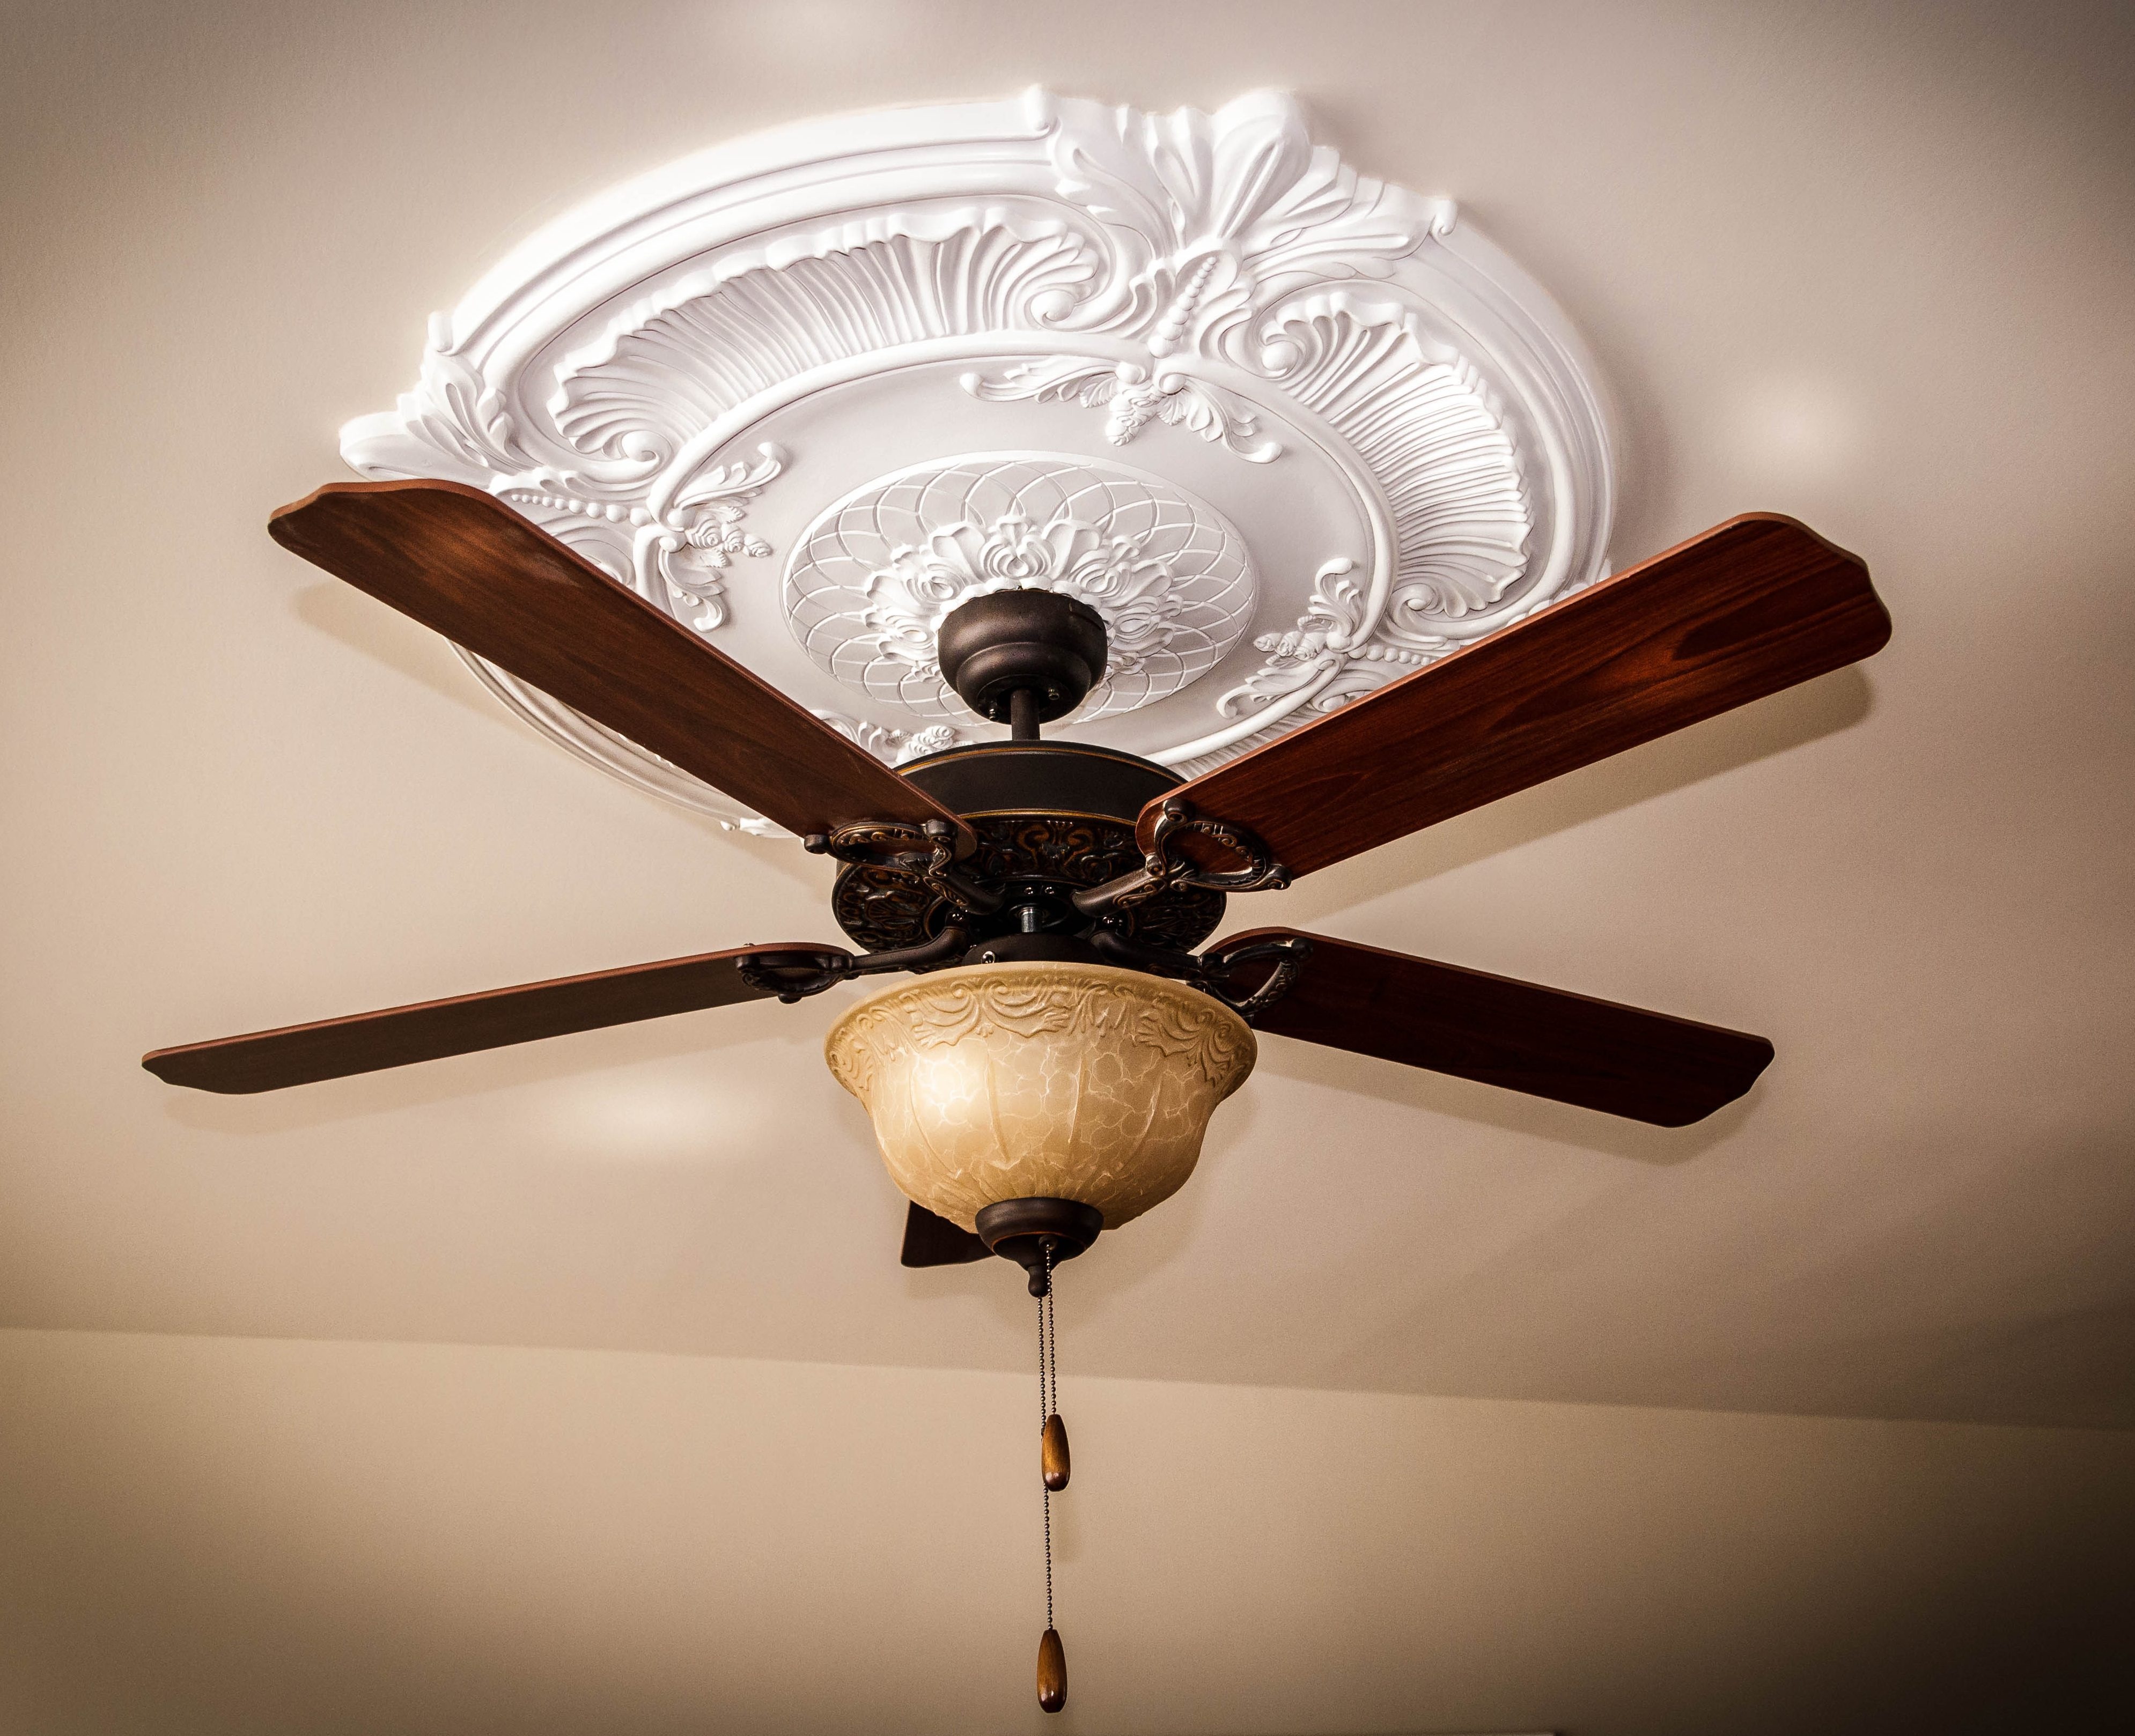
ceiling, lighting, fan, product, blades, propeller, electric light, ceiling light, home appliance, mechanical fan, ceiling fan, ceiling medallion, pull cords, pull strings, down draft, up draft, air current, electric fan